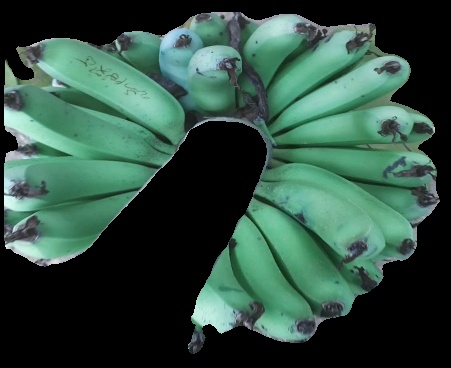
Variety: pachbale
Grade: grade3